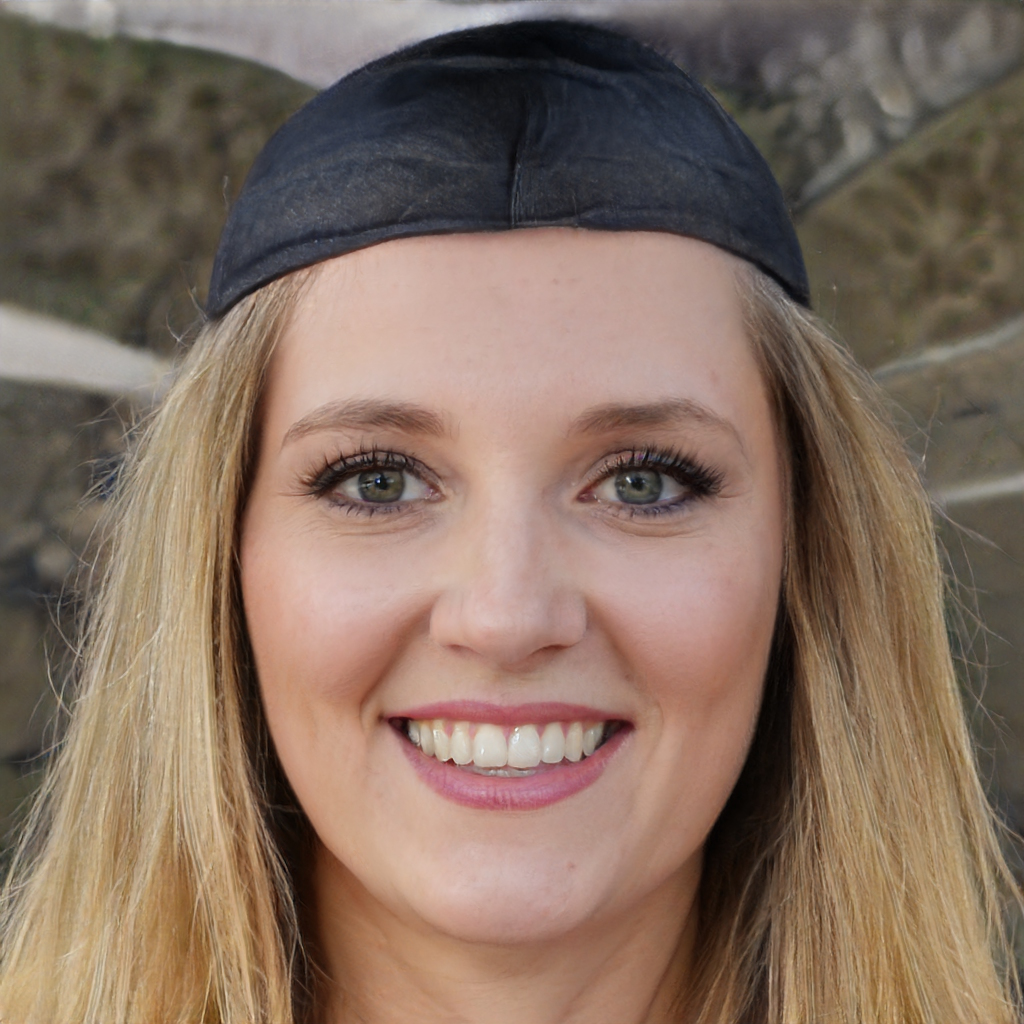
Label: Colored